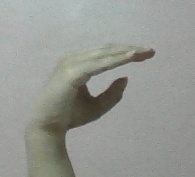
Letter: jeem